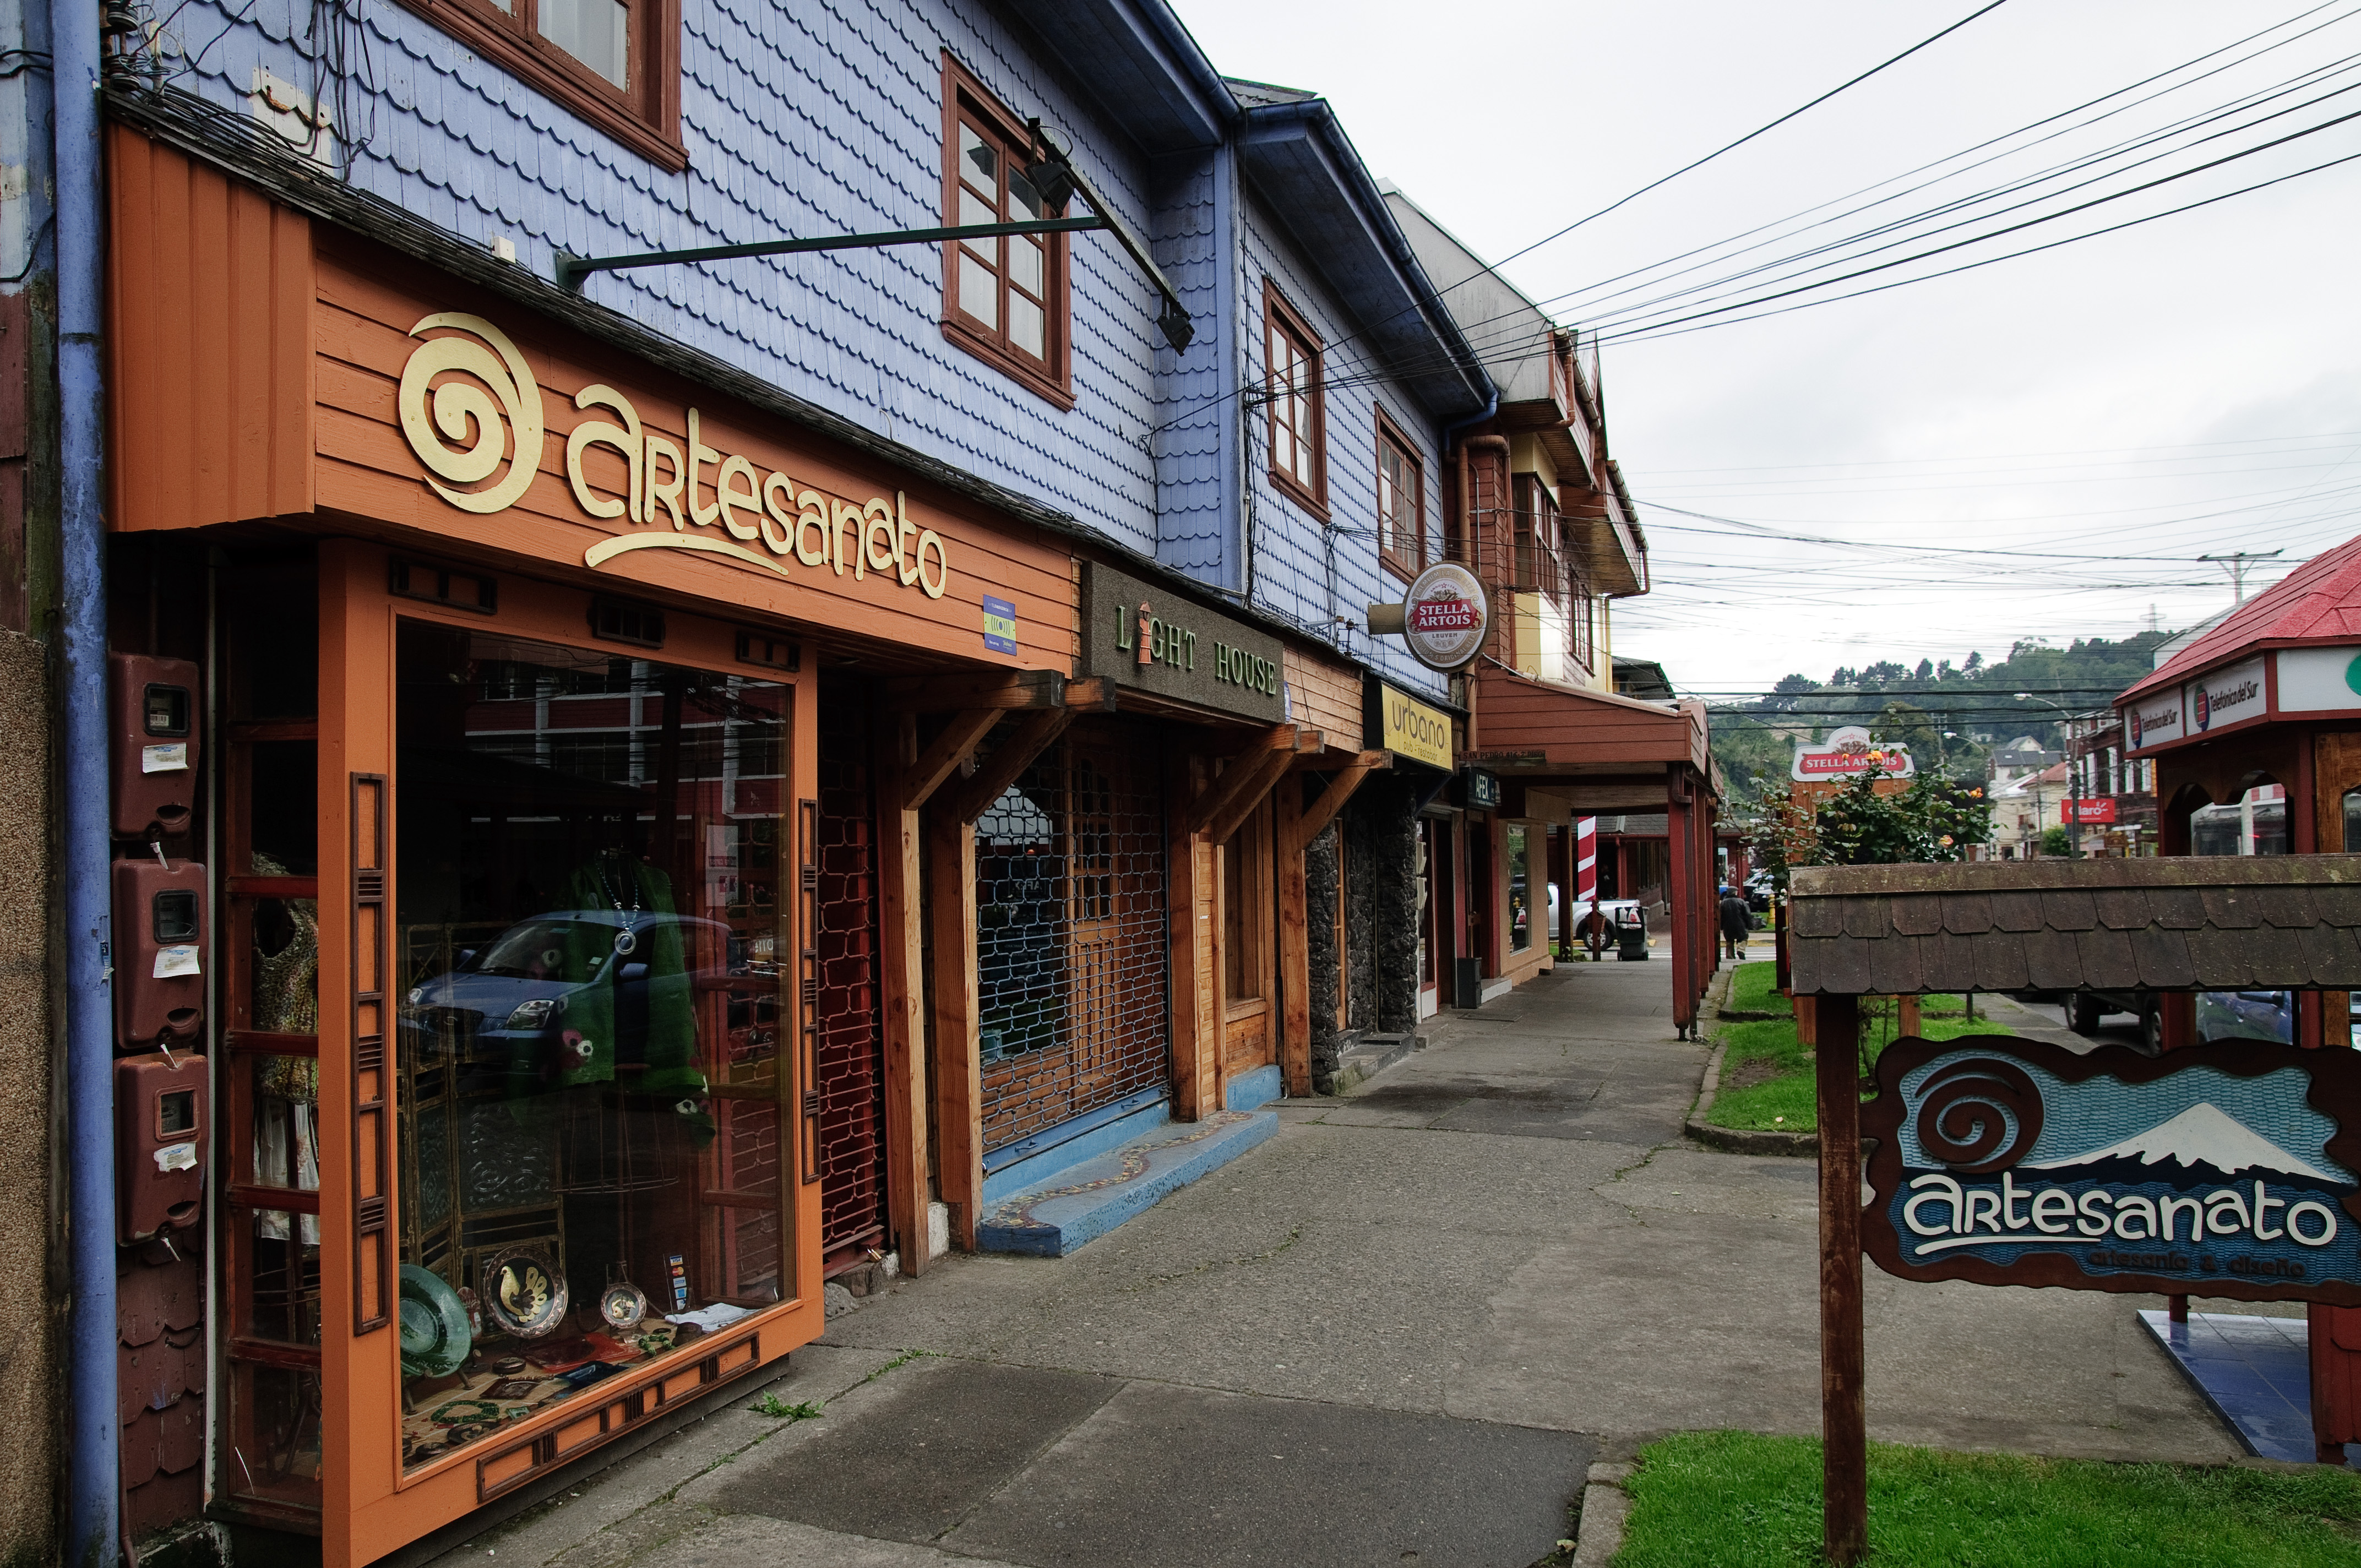
road, street, town, restaurant, city, downtown, nikon, chile, d300, chiloe, neighbourhood, urban area, residential area, human settlement